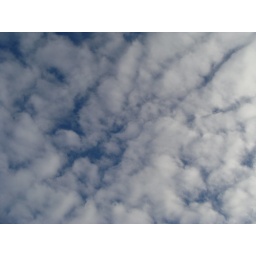
Fluffy clouds and blue skies over Waillua beach